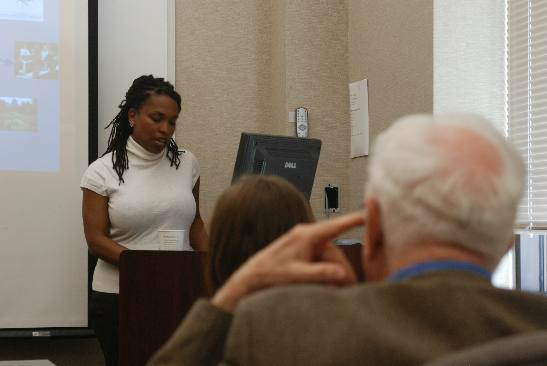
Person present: Yes